Young Turks

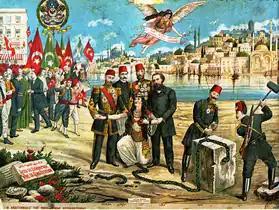
A lithograph celebrating the Young Turk Revolution featuring the sources of inspiration of the movement, Midhat Pasha, Prince Sabahaddin, Fuad Pasha and Namık Kemal, military leaders Niyazi Bey and Enver Pasha, and the slogan "Liberty, equality, fraternity" ("hürriyet, müsavat, uhuvvet" in Turkish, "ελευθερία, ισότης, αδελφότης" in Greek)

The Young Turks (also "Genç Türkler") formed as a constitutionalist broad opposition-movement in the late Ottoman Empire against the absolutist régime of Sultan Abdul Hamid II. The most powerful organization of the movement, and the most conflated, was the Committee of Union and Progress (CUP, founded in 1889), though its goals, strategies, and membership continuously morphed throughout Abdul Hamid's reign. By the 1890s, the Young Turks were mainly a loose and contentious network of exiled intelligentsia who made a living by selling their newspapers to secret subscribers.